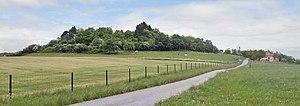
Montée vers le mont Saint-Jacques à Bech au Luxembourg.Lëtzebuergesch: Gemeng Bech: de Wee op de Jokesbuerg erop.